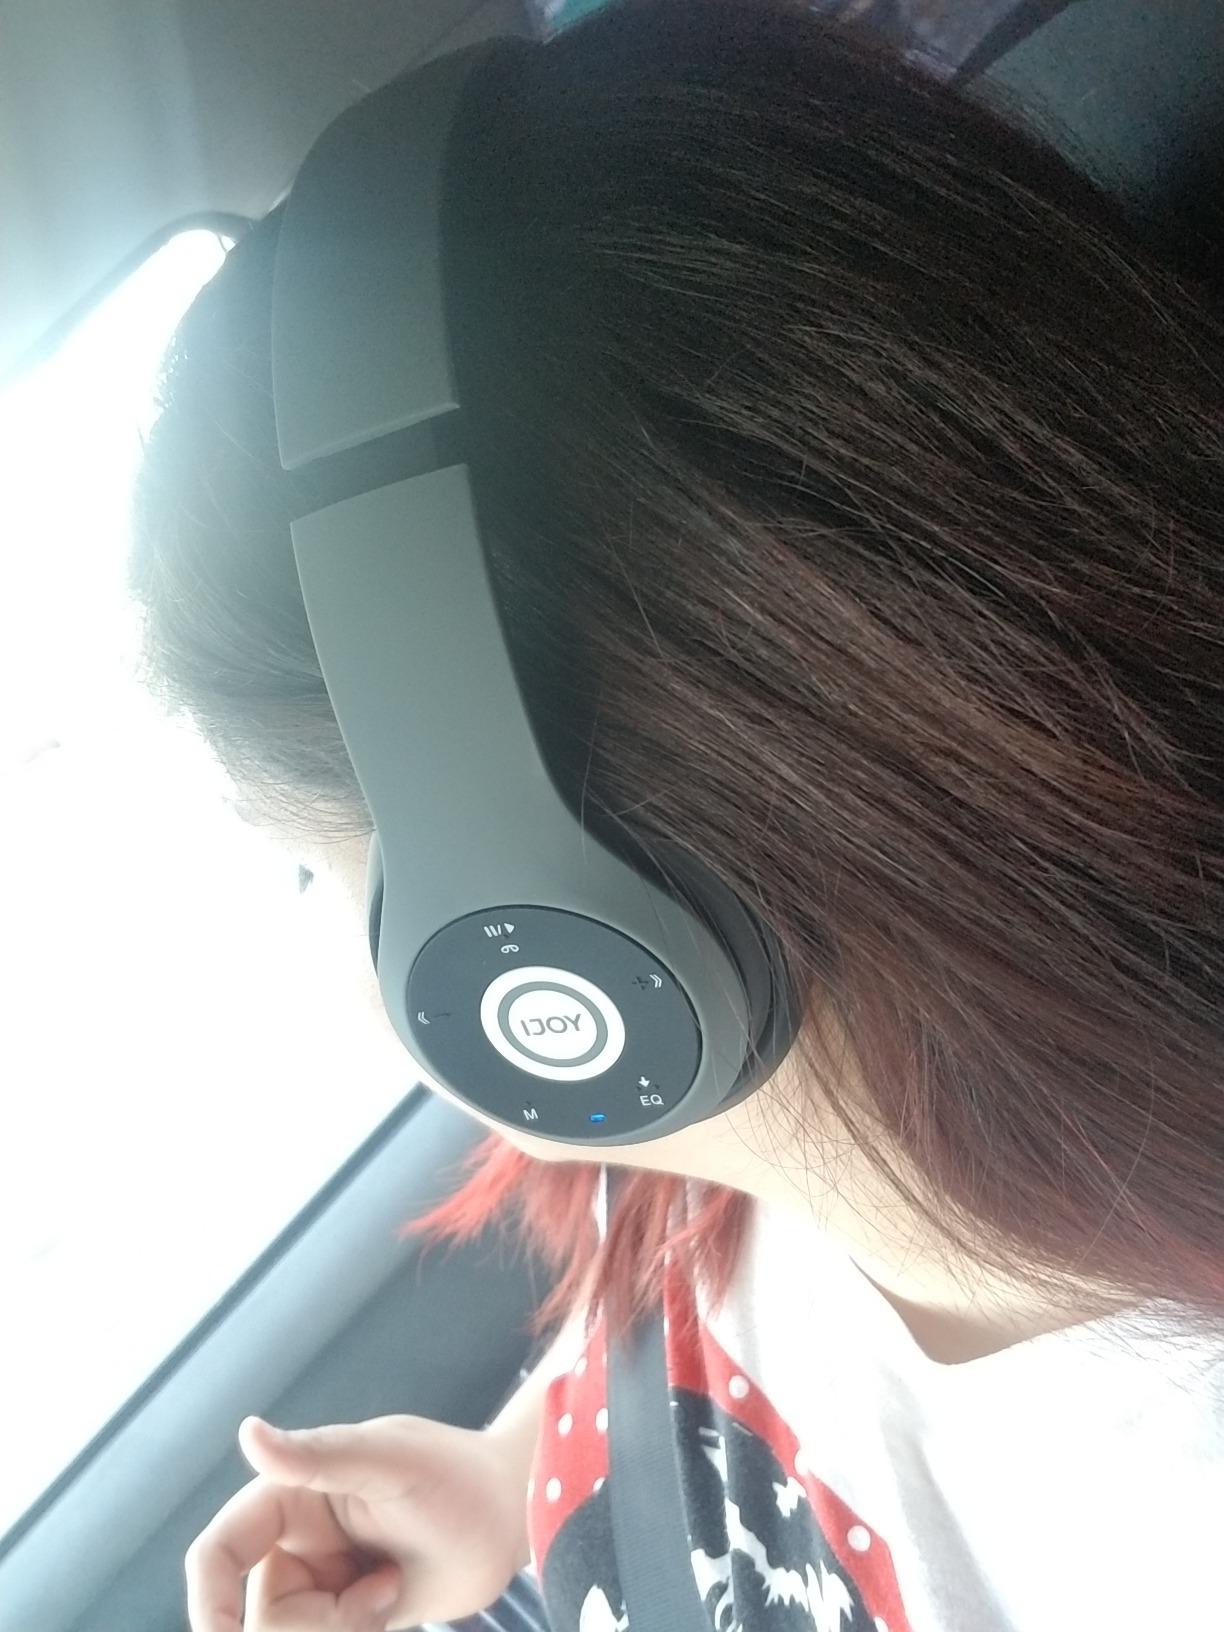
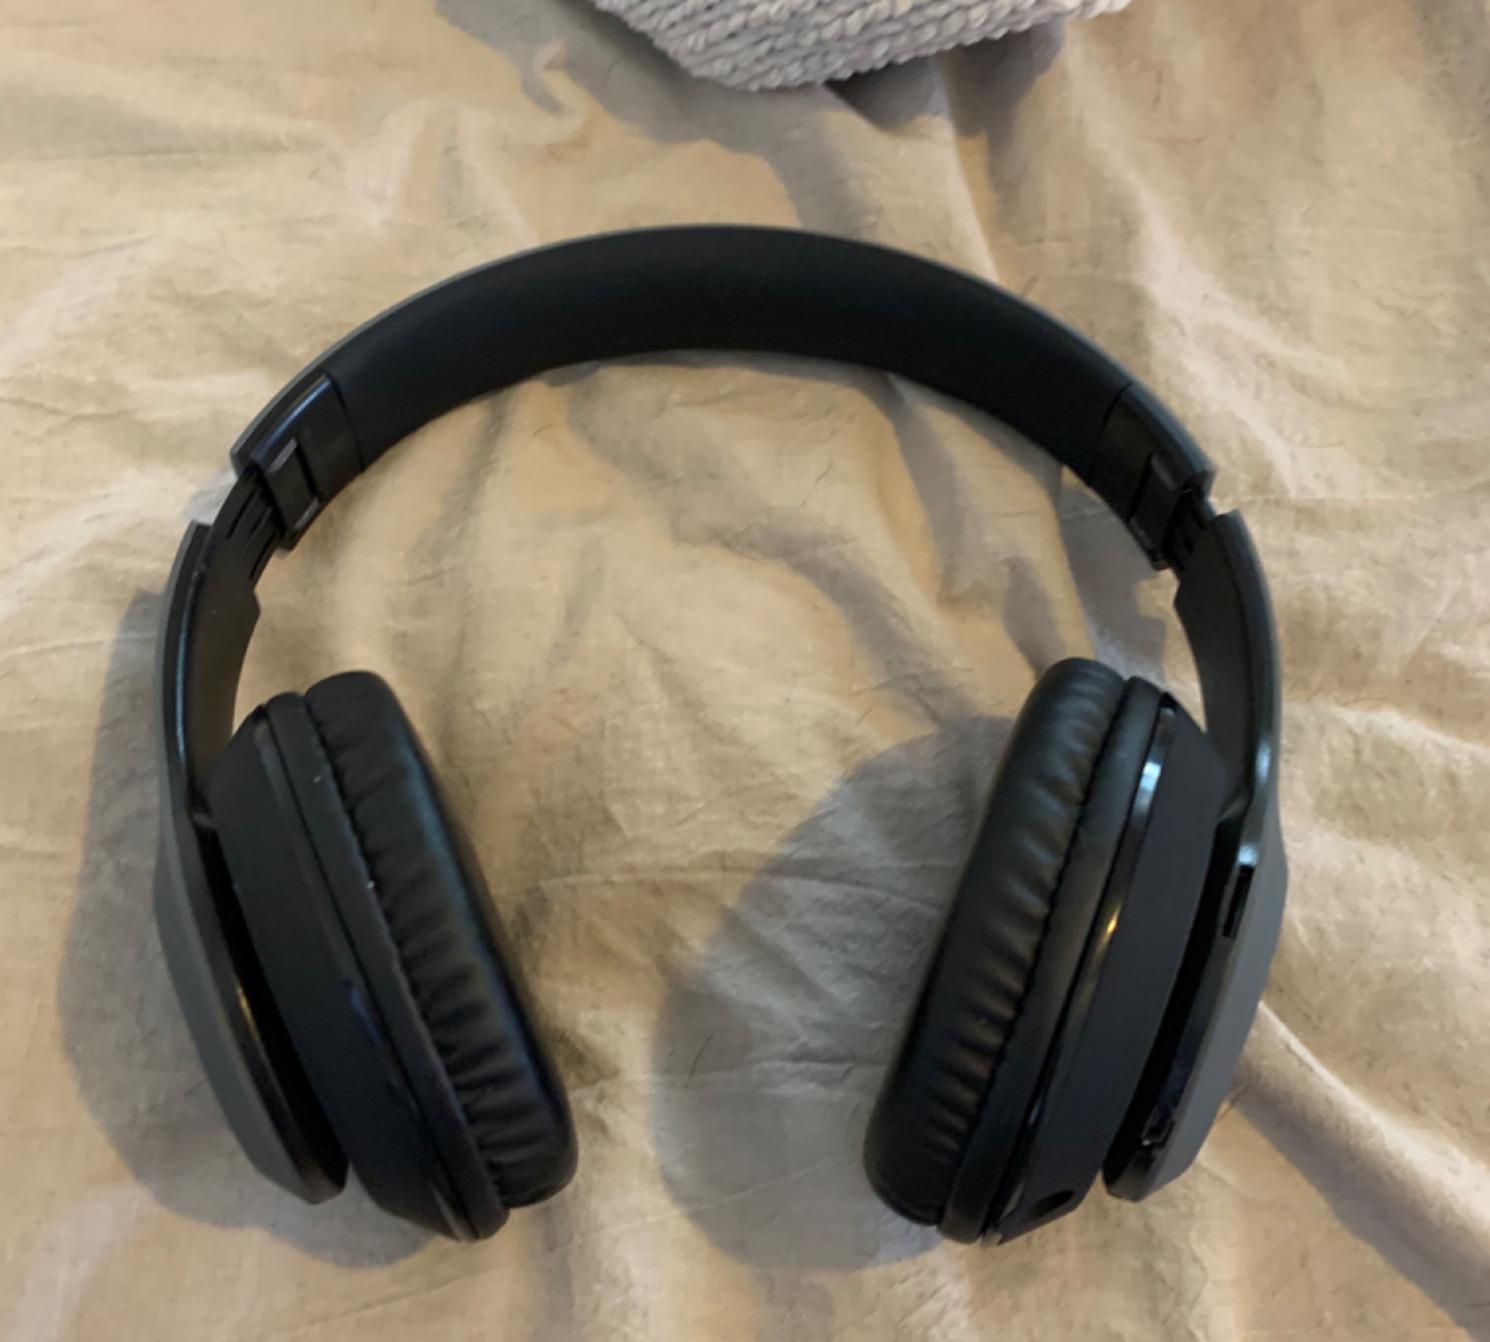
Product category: headphones
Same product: yes